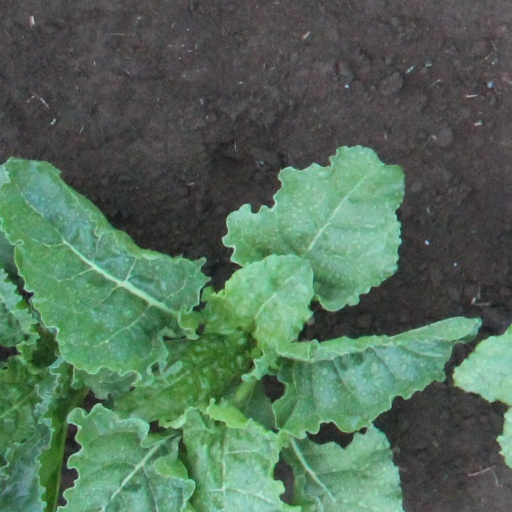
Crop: sugar beet